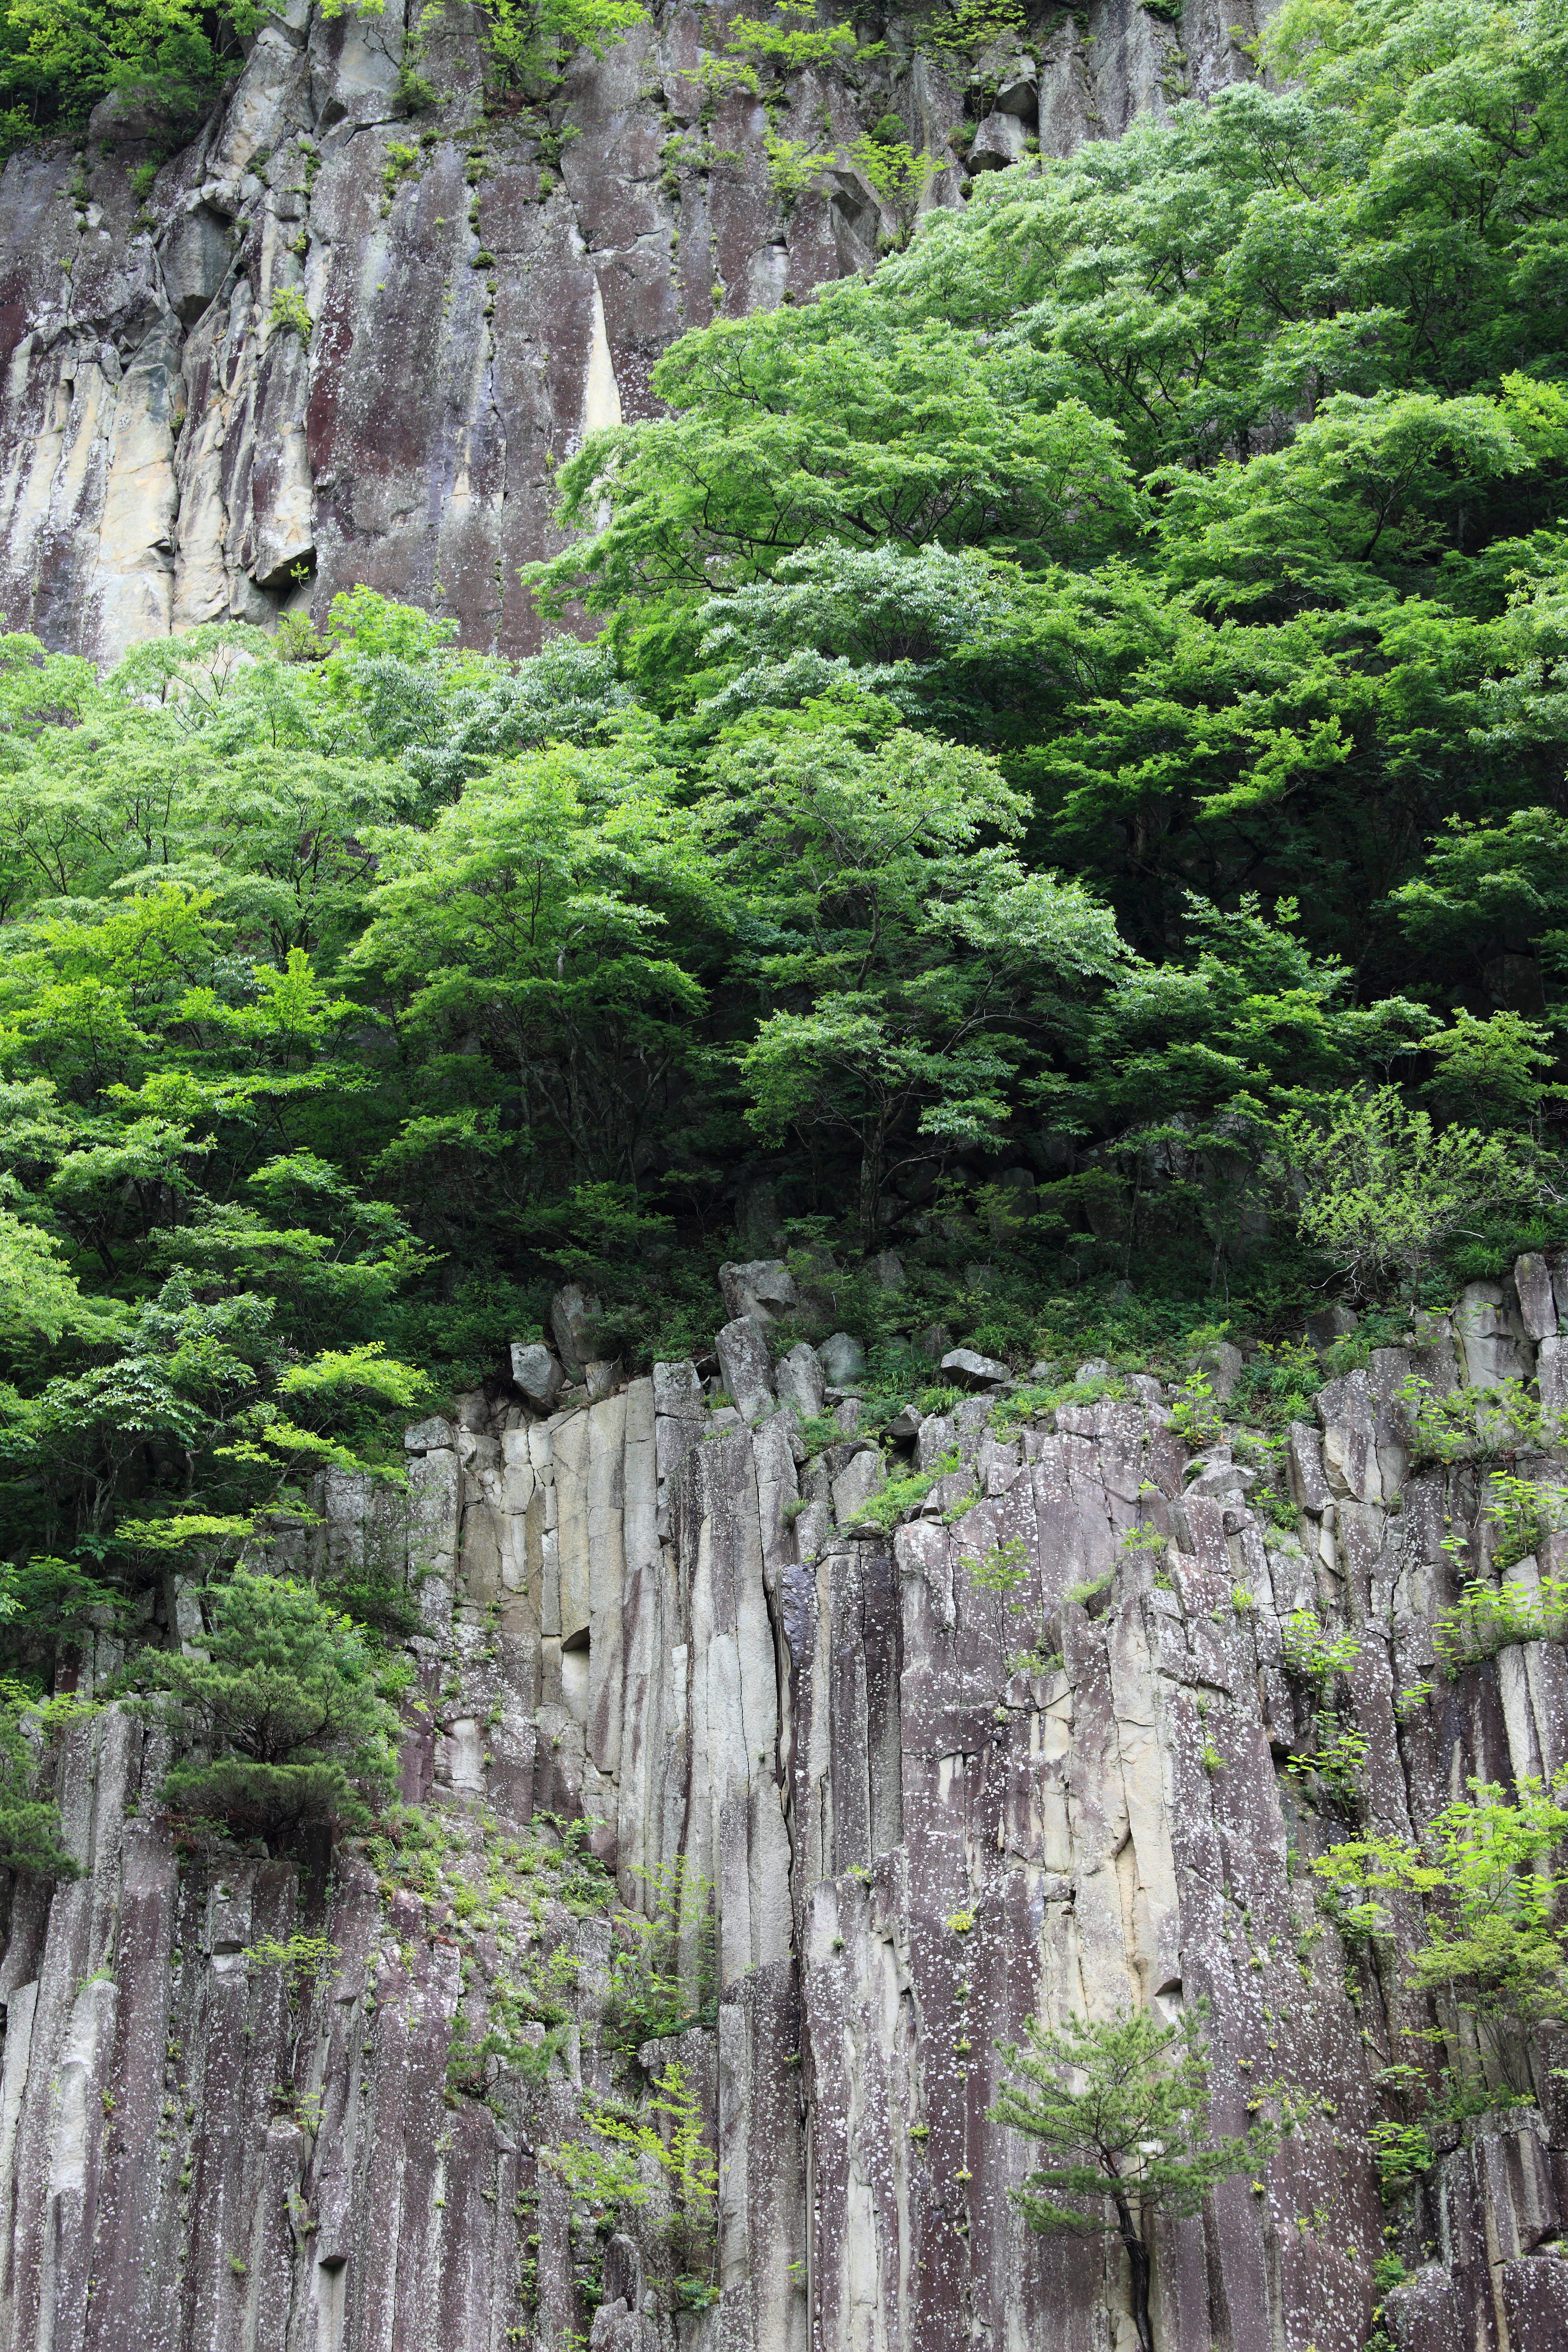
landscape, tree, forest, rock, waterfall, wilderness, plant, flower, view, valley, cliff, high, jungle, park, botany, terrain, national park, vegetation, rainforest, ravine, 5d, hires, markii, water feature, ecosystem, hi, res, resolution, precipice, columnar, joint, biome, old growth forest, woody plant